Ralph Woodford

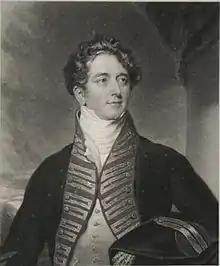
Engraving by Charles Turner made in 1829, after Woodford's death

Sir Ralph James Woodford, 2nd Baronet (1784–17 May 1828), was a British colonial administrator who was the longest-serving governor of Trinidad. Young and energetic, from 1813 he sought to bring order to Trinidad society and greatly improved the public infrastructure, especially in Port of Spain. At the same time, he institutionalised class and racial divisions and was not in favour of emancipation. His governorship was cut short by his death at sea.